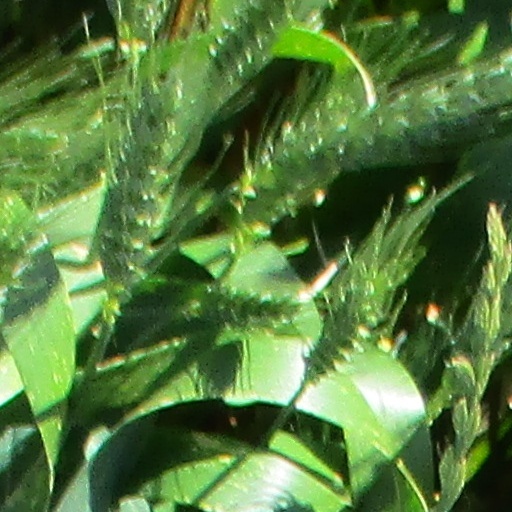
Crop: wheat